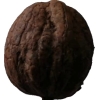
Label: images